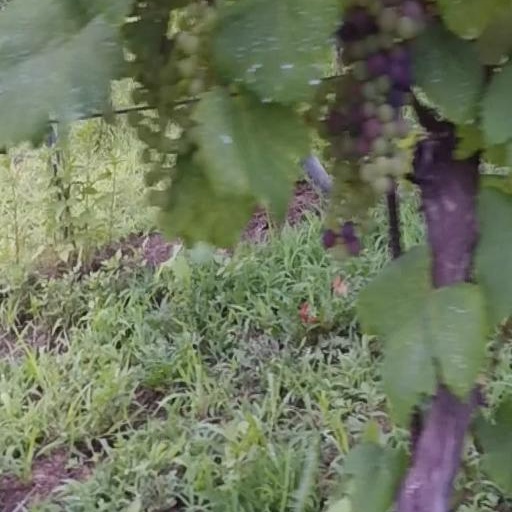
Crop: grape